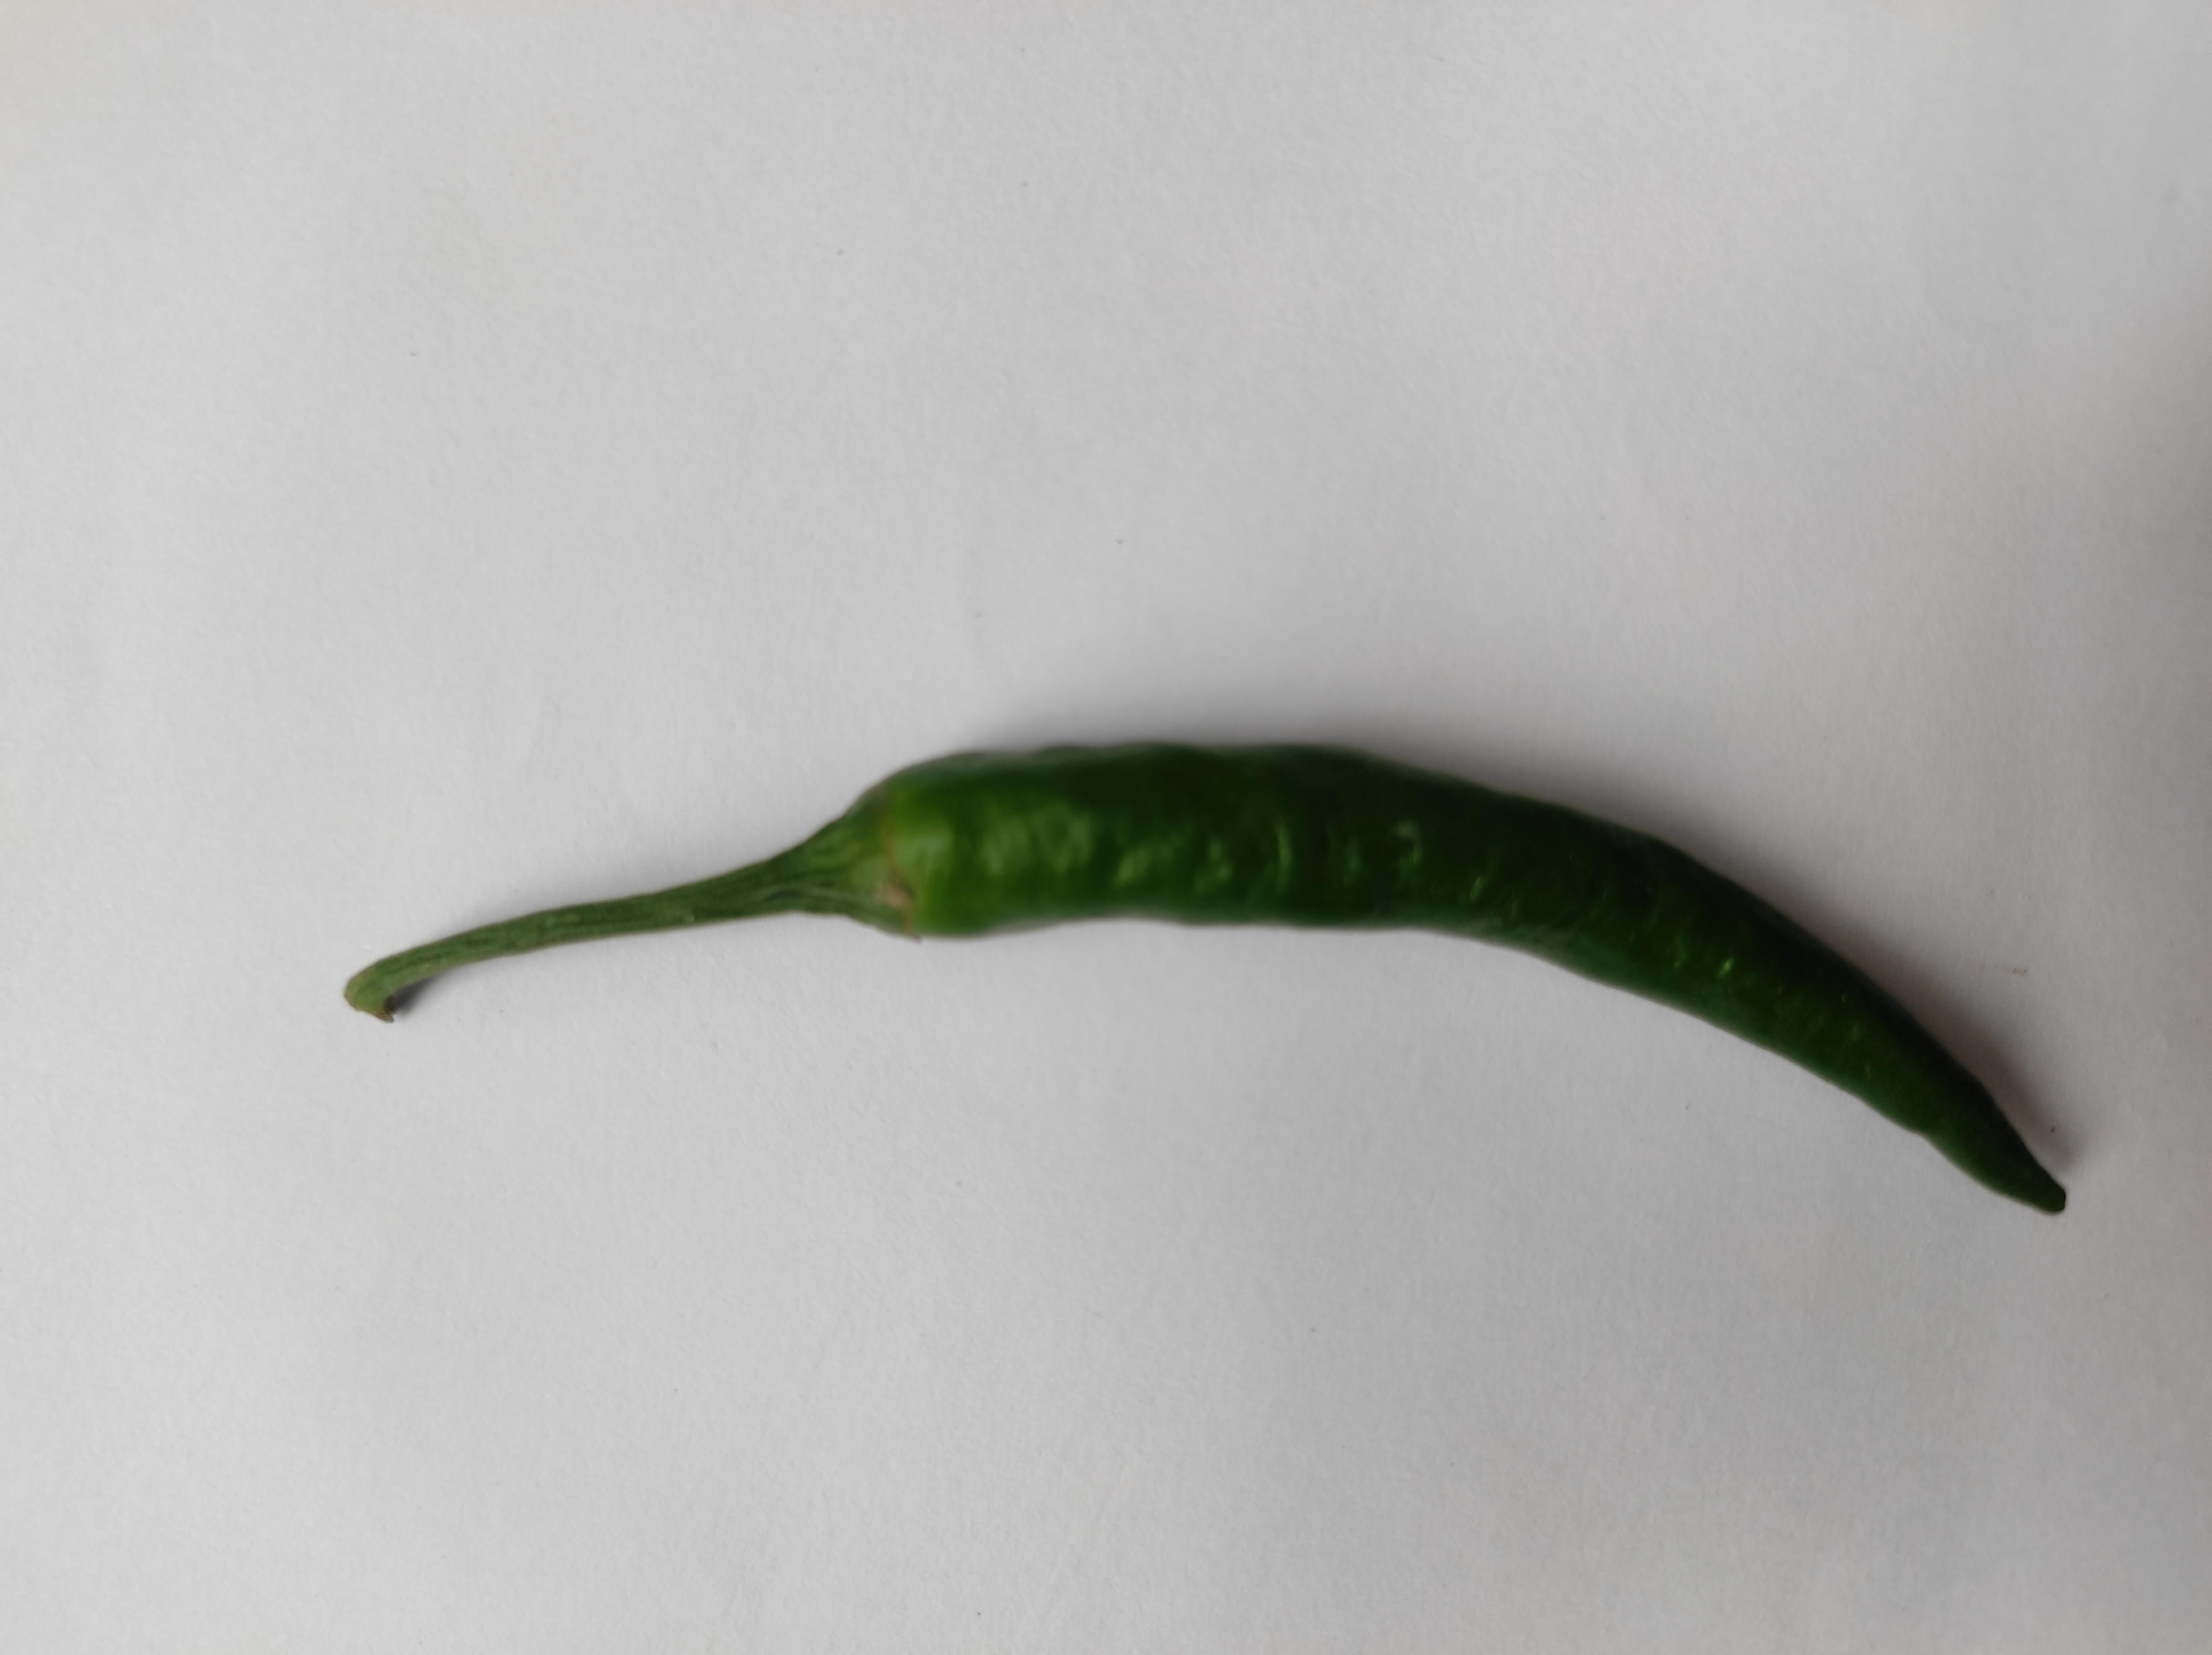
Label: Green Chili